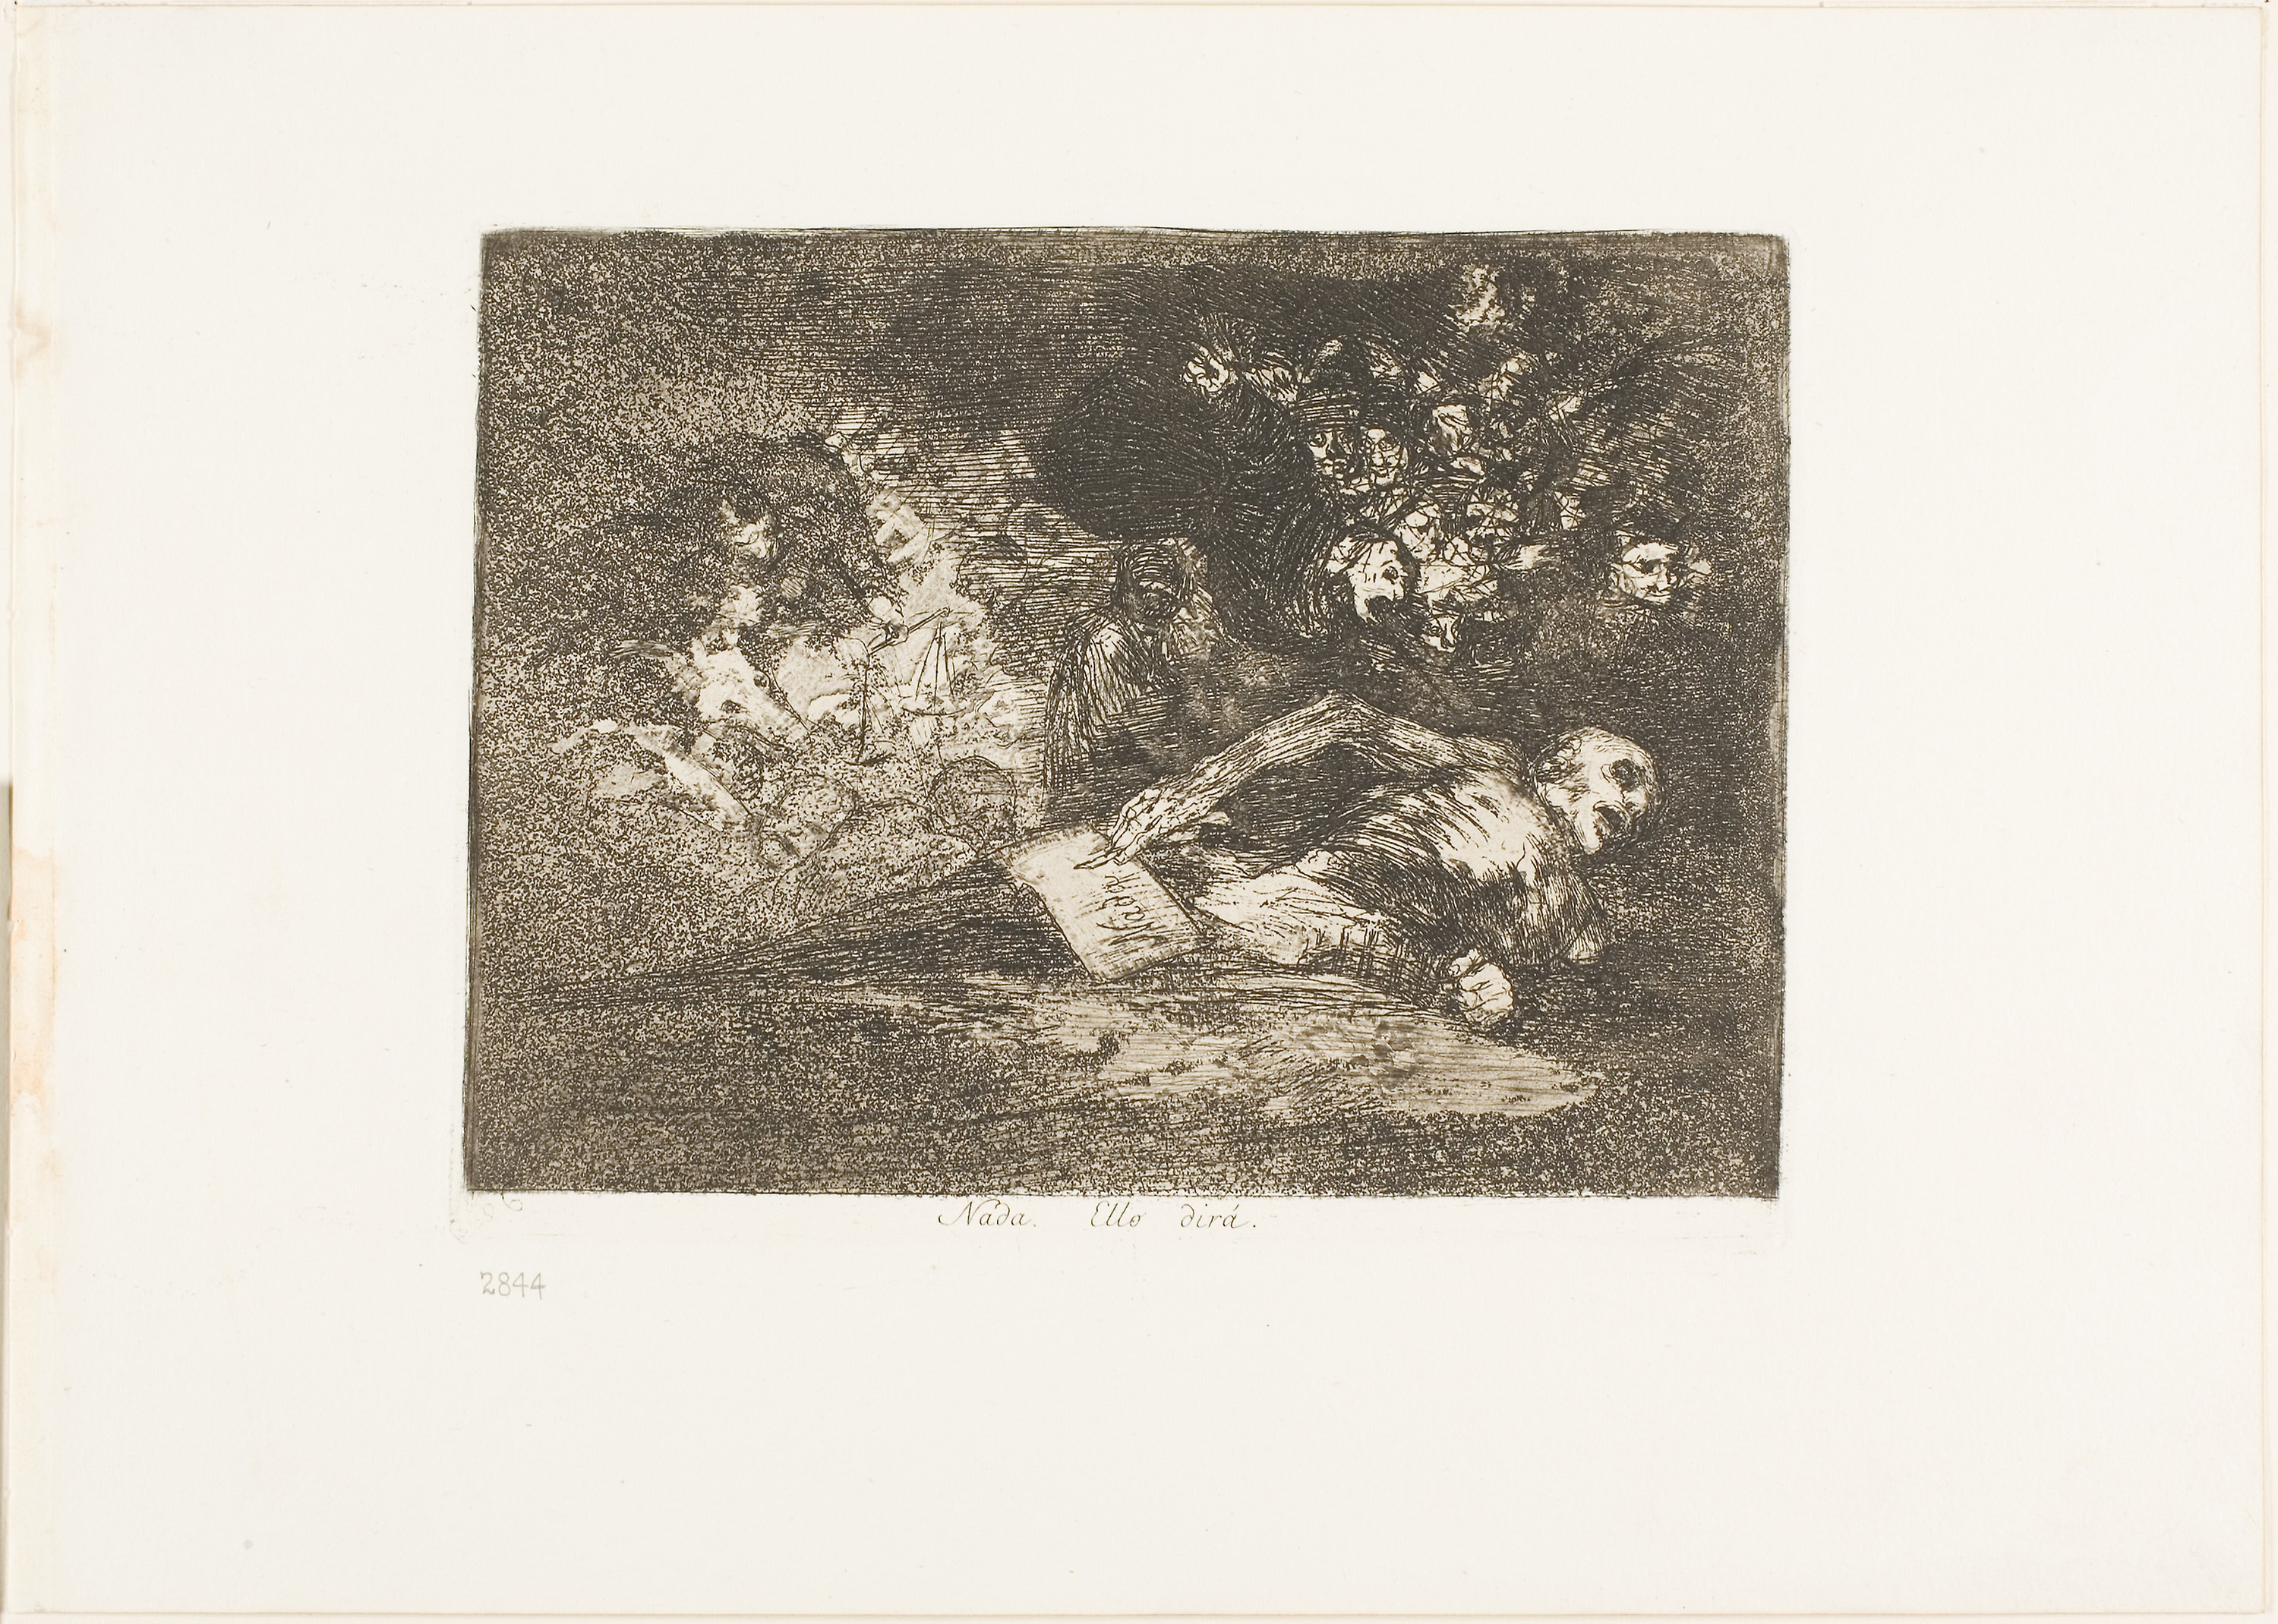
art, modern art, picture frame, artwork, painting, visual arts, drawing, font